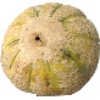
Label: Cantaloupe 2